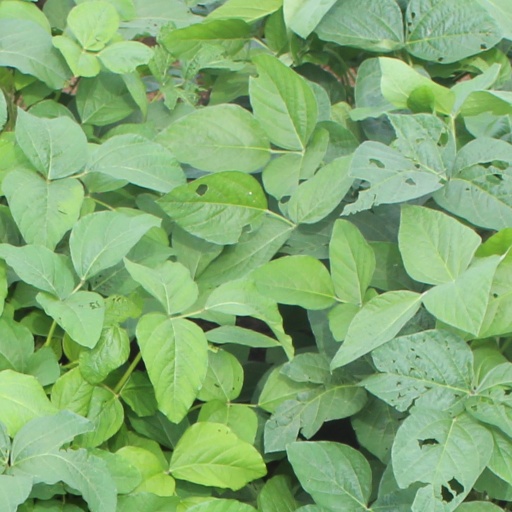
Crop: soybean